Mark Hellinger Theatre

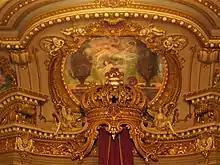
Proscenium cove

Below the ceiling, wrapping around the whole auditorium, is an entablature with a leaf molding. The edges of the ceiling are split into numerous coves, separated by console brackets with cartouches at their centers. Each of the coves contains a painted mural with a round frame and a cartouche above. There are twelve frames in total, which depict 18th-century French aristocratic scenes; each mural signifies a different part of the year. The main portion of the ceiling contains additional molded bands, which contain more murals and surround an oval panel at the center. The oval panel contains a fan design while the surrounding panels are designed in the Adam style. There are small pendant-style chandeliers hanging from the outer panels of the ceiling. A large globe-style chandelier hangs from the center of the oval panel.